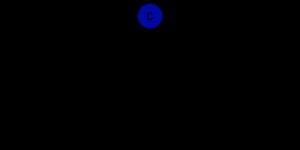
Un centre est un joueur de football américain ou de football canadien. Il fait partie de la formation offensive de l'équipe et plus précisément de la ligne offensive composée de cinq joueurs située devant le quarterback. Position très similaire à celui du long snapper.